DB Class 101

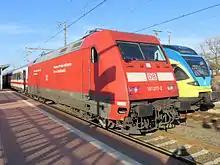
DB 101 017-2

Siemens and Krauss-Maffei already had a prototype of the "EuroSprinter", class 127, in service, and AEG "Schienenfahrzeugtechnik" was able to very quickly present a working demonstration prototype of their concept "12X", the future 128001. ABB Henschel had no modern prototypes, but only a concept named "Eco2000", and a technology demonstration based on two already 15-year-old rebuilt Class 120 locomotives.